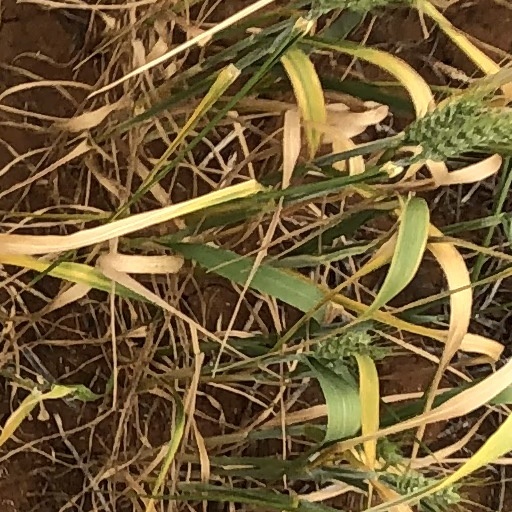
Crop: wheat